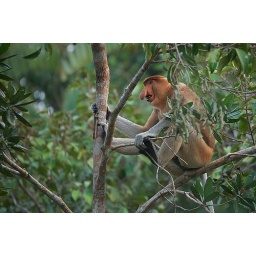
A male proboscis monkey along the Sekonyer River, Tanjung Puting National park in Indonesian Borneo.